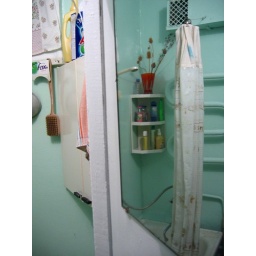
Here is the door to my bathroom. There is a mirror on it in case you couldn't tell.l